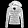
Label: Coat